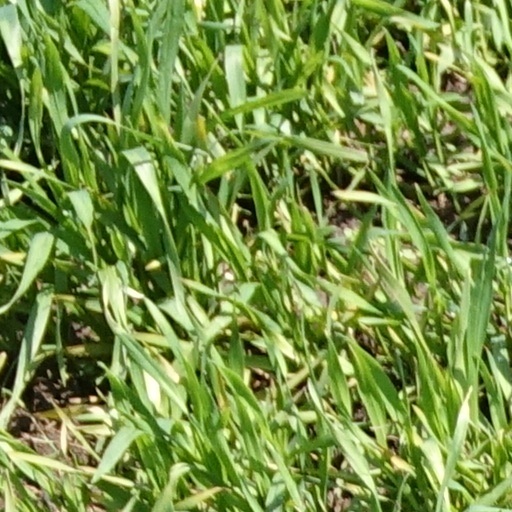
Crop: wheat